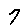
Label: 7